Säpojoggen

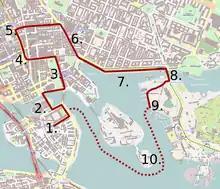
The route for the Säpojoggen event in Stockholm

The Stockholm event takes place on 19 June, the anniversary of the wedding. Participants are encouraged to wear dark unbuttoned suits and white shirts in the same style as the bodyguards had during the 2010 wedding procession. Female participants are exempt from wearing a tie (the female bodyguard did not wear one during the royal wedding). The run starts at 16.40, and follows the route Storkyrkan—Slottsbacken—Kungsträdgårdsgatan—Hamngatan—Kungsgatan—Strandvägen—Djurgården. The total length of the track is . It is not a competitive event; the runners are supposed to keep together in a formation throughout the track and the goal is to keep the same pace and time as the actual bodyguards.